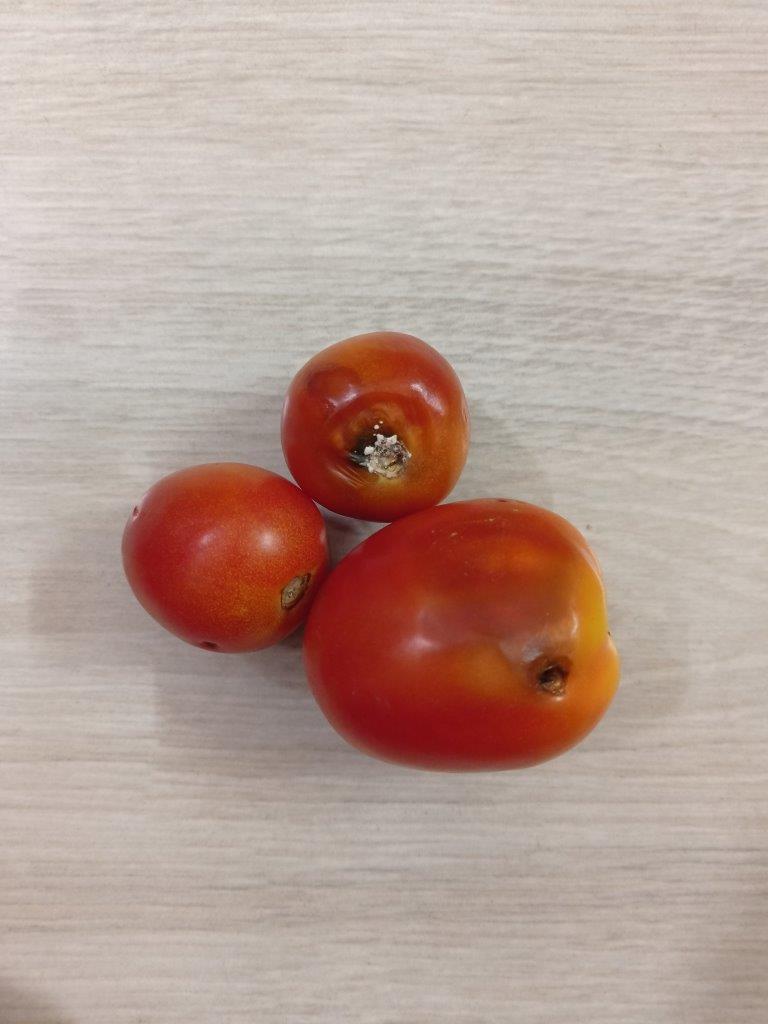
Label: Rotten